Zoe Porphyrogenita

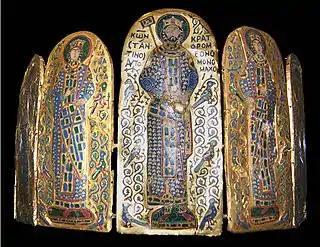
Zoe (left), Constantine IX (centre), and Theodora (right) depicted on the Monomachus Crown

Zoe and Michael were married on the same day that Romanos III died. The next day they summoned the Patriarch Alexios I to officiate at the coronation of the new emperor. Although he initially refused to co-operate, the payment of 50 pounds of gold helped change his mind. Zoe's new husband took power as Michael IV. His abrupt rise to power had left him unprepared to rule, and he delegated much of the business of governing to his brother, the eunuch John the Orphanotrophos.